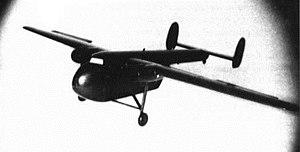
Le Waco XC-62 est un projet d'avion de transport militaire américain de la Seconde Guerre mondiale. Le projet est abandonné sans qu'aucun appareil ne soit construit.